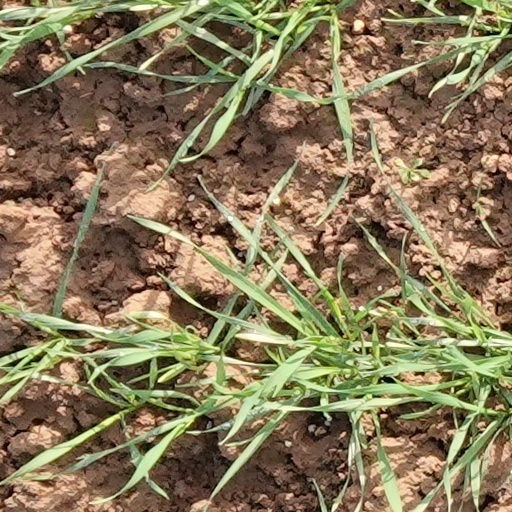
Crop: wheat